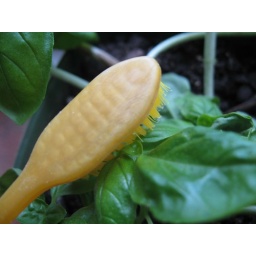
A pot plant in a room.